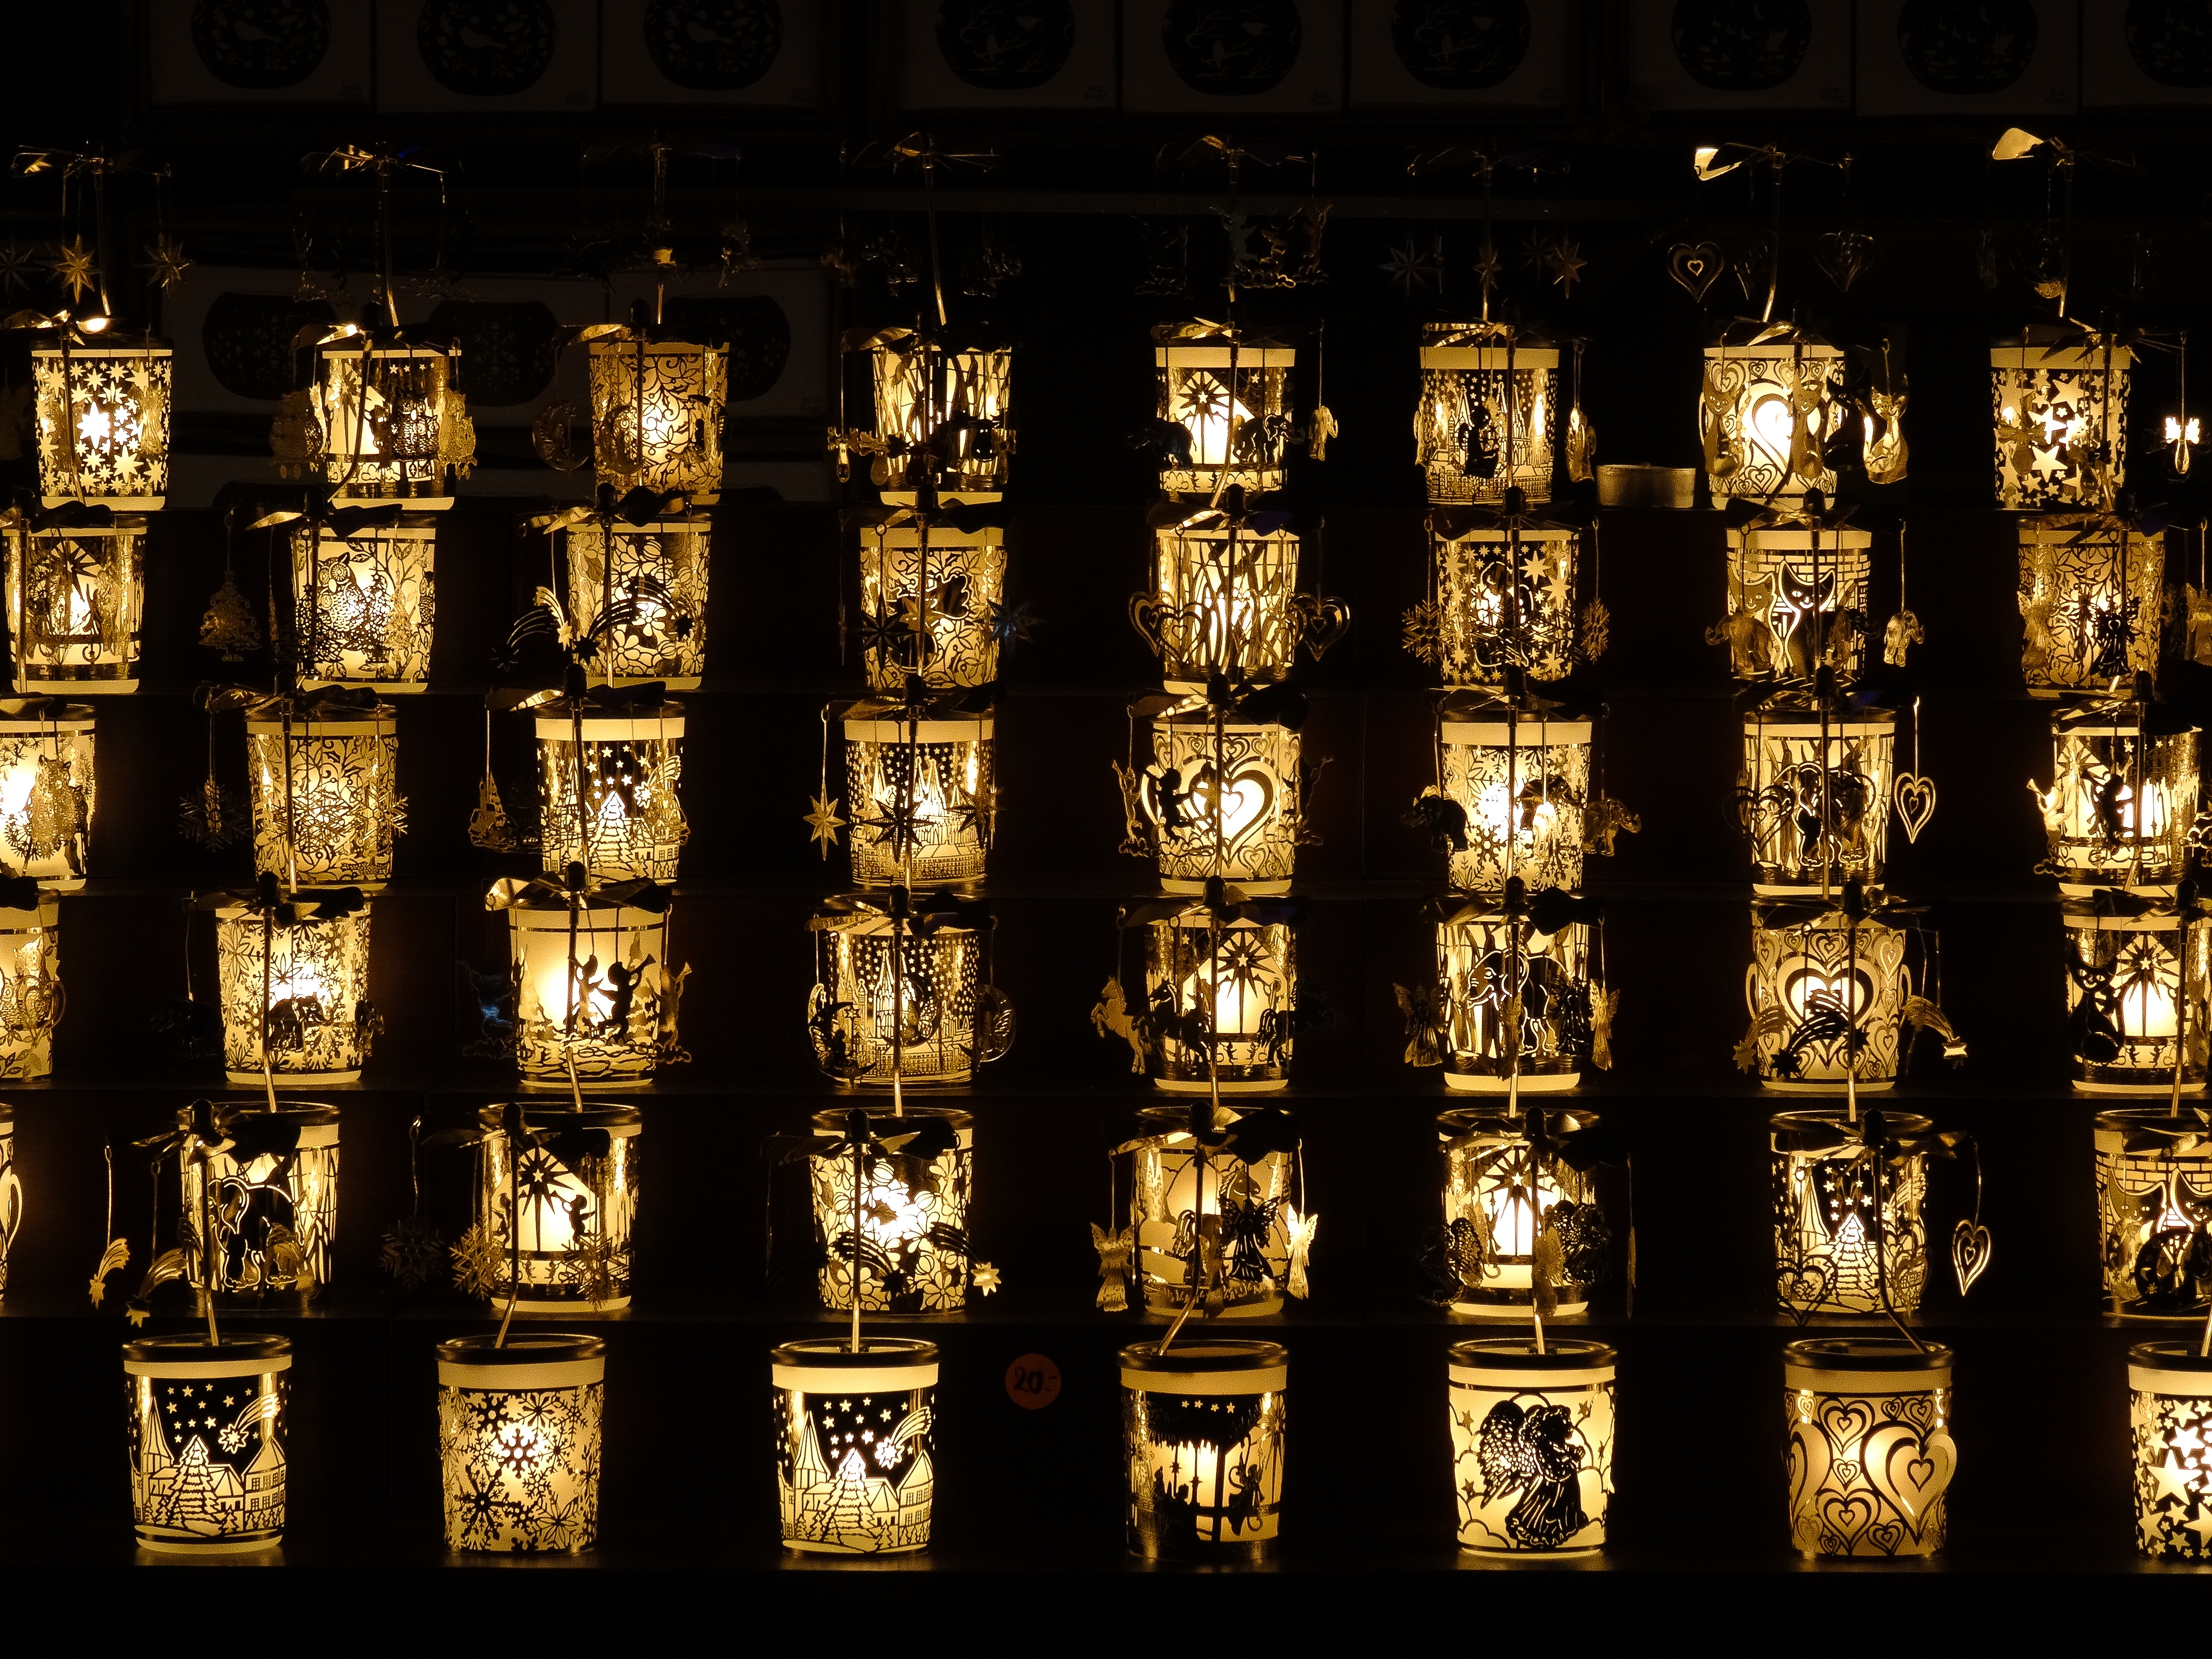
light, night, window, reflection, flame, darkness, candle, christmas, lighting, interior design, font, background, symmetry, mood, candlelight, tea lights